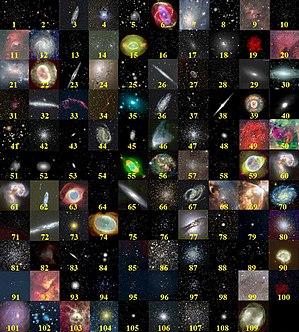
Le catalogue de Caldwell est un catalogue astronomique regroupant 109 amas stellaires, nébuleuses et galaxies. Il est destiné à aider les astronomes amateurs dans leurs observations. La liste a été compilée par sir Patrick Moore Caldwell, mieux connu sous le nom Patrick Moore, pour compléter le catalogue de Messier.